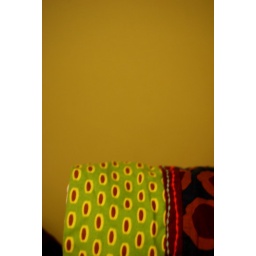
A green pillow against our green wall